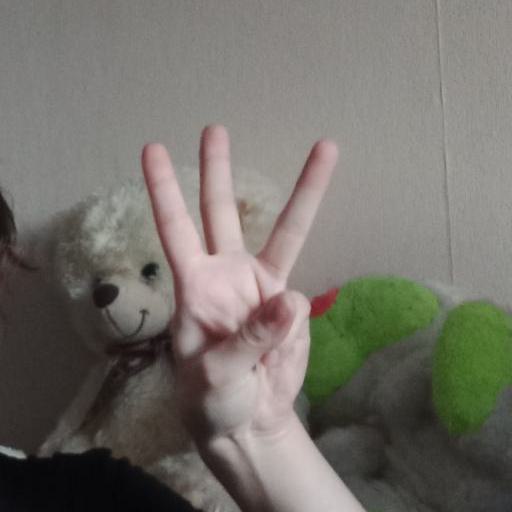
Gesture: three